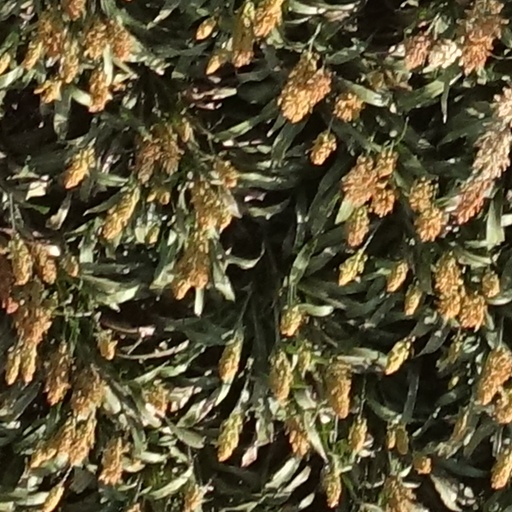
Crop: sorghum